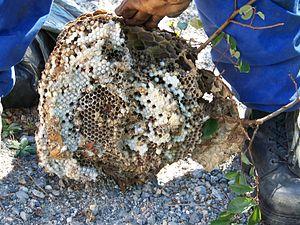
Larves de frelon asiatique, ou frelon à pattes jaunes (Vespa velutina) dans un nid qui vient d'être détruit. Preignan (Gers)
Le frelon asiatique ou frelon à pattes jaunes est une espèce d'insecte hyménoptère de la famille des Vespidae, de la sous-famille des Vespinae et du genre Vespa. L'espèce est originaire d'Asie, avec une vaste aire de répartition dans des zones au climat tropical ou continental.